Honorific

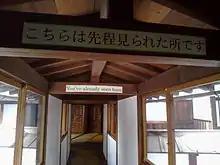
Mi-rareta (Sonkeigo)

In Japanese, honorifics called are used in everyday conversation. Most of them denote how the speaker's status relates to the one they are speaking to, and their use is mandatory in many formal and informal social situations. Japanese grammar, as a whole, tends to function on hierarchy; honorific stems are appended to verbs and many nouns, though primarily names, and in many cases one word may be exchanged for another word entirely with the same verb or noun meaning, but with different honorific connotations.